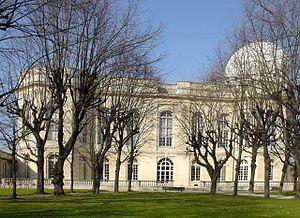
Honoré de Balzac, né Honoré Balzac à Tours le 20 mai 1799 et mort à Paris le 18 août 1850, est un écrivain français. Romancier, dramaturge, critique littéraire, critique d'art, essayiste, journaliste et imprimeur, il a laissé l'une des plus imposantes œuvres romanesques de la littérature française, avec plus de quatre-vingt-dix romans et nouvelles parus de 1829 à 1855, réunis sous le titre La Comédie humaine. À cela s'ajoutent Les Cent Contes drolatiques, ainsi que des romans de jeunesse publiés sous des pseudonymes et quelque vingt-cinq œuvres ébauchées.